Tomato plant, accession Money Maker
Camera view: horizontal (90 deg, fisheye); turntable rotation: 90 degrees
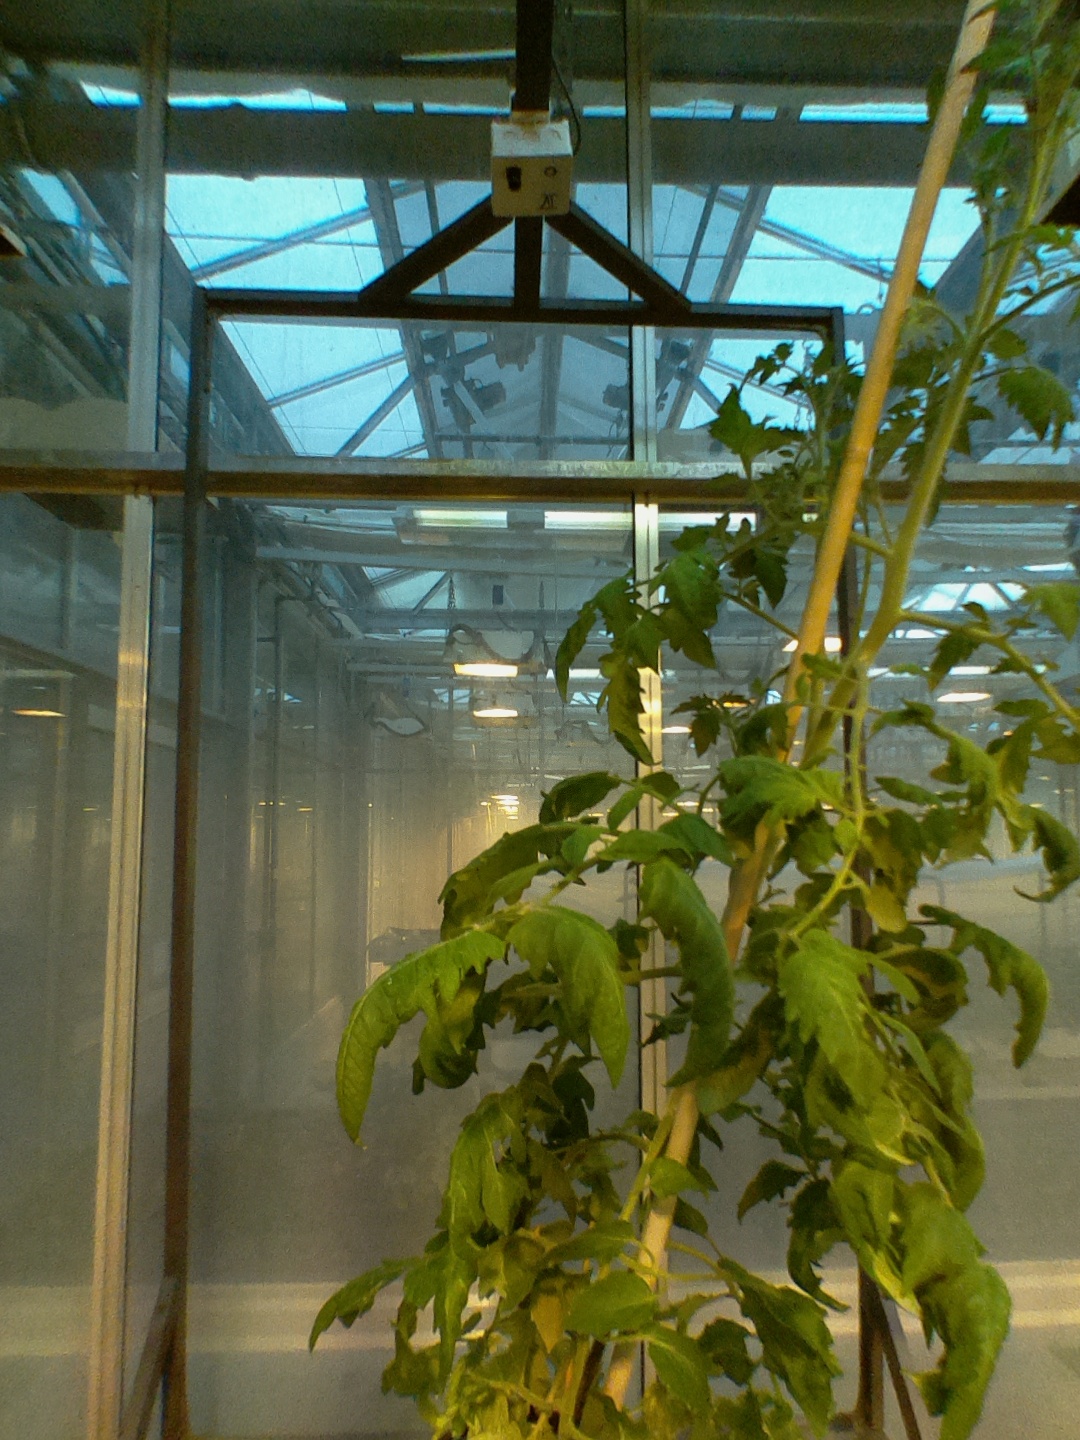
BBCH growth stage 70: Fruits at the main stem or branches visibles